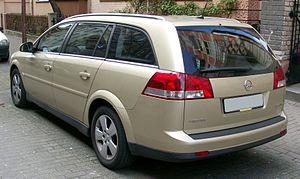
Opel Vectra C / Modelhistorie
Opel Vectra C var en stor mellemklassebil fra den tyske bilfabrikant Opel og tredje generation af Opel Vectra-serien. Modellen blev præsenteret på Geneve Motor Show i marts 2002 som efterfølger for Vectra B, og var baseret på GMs Epsilon-platform.